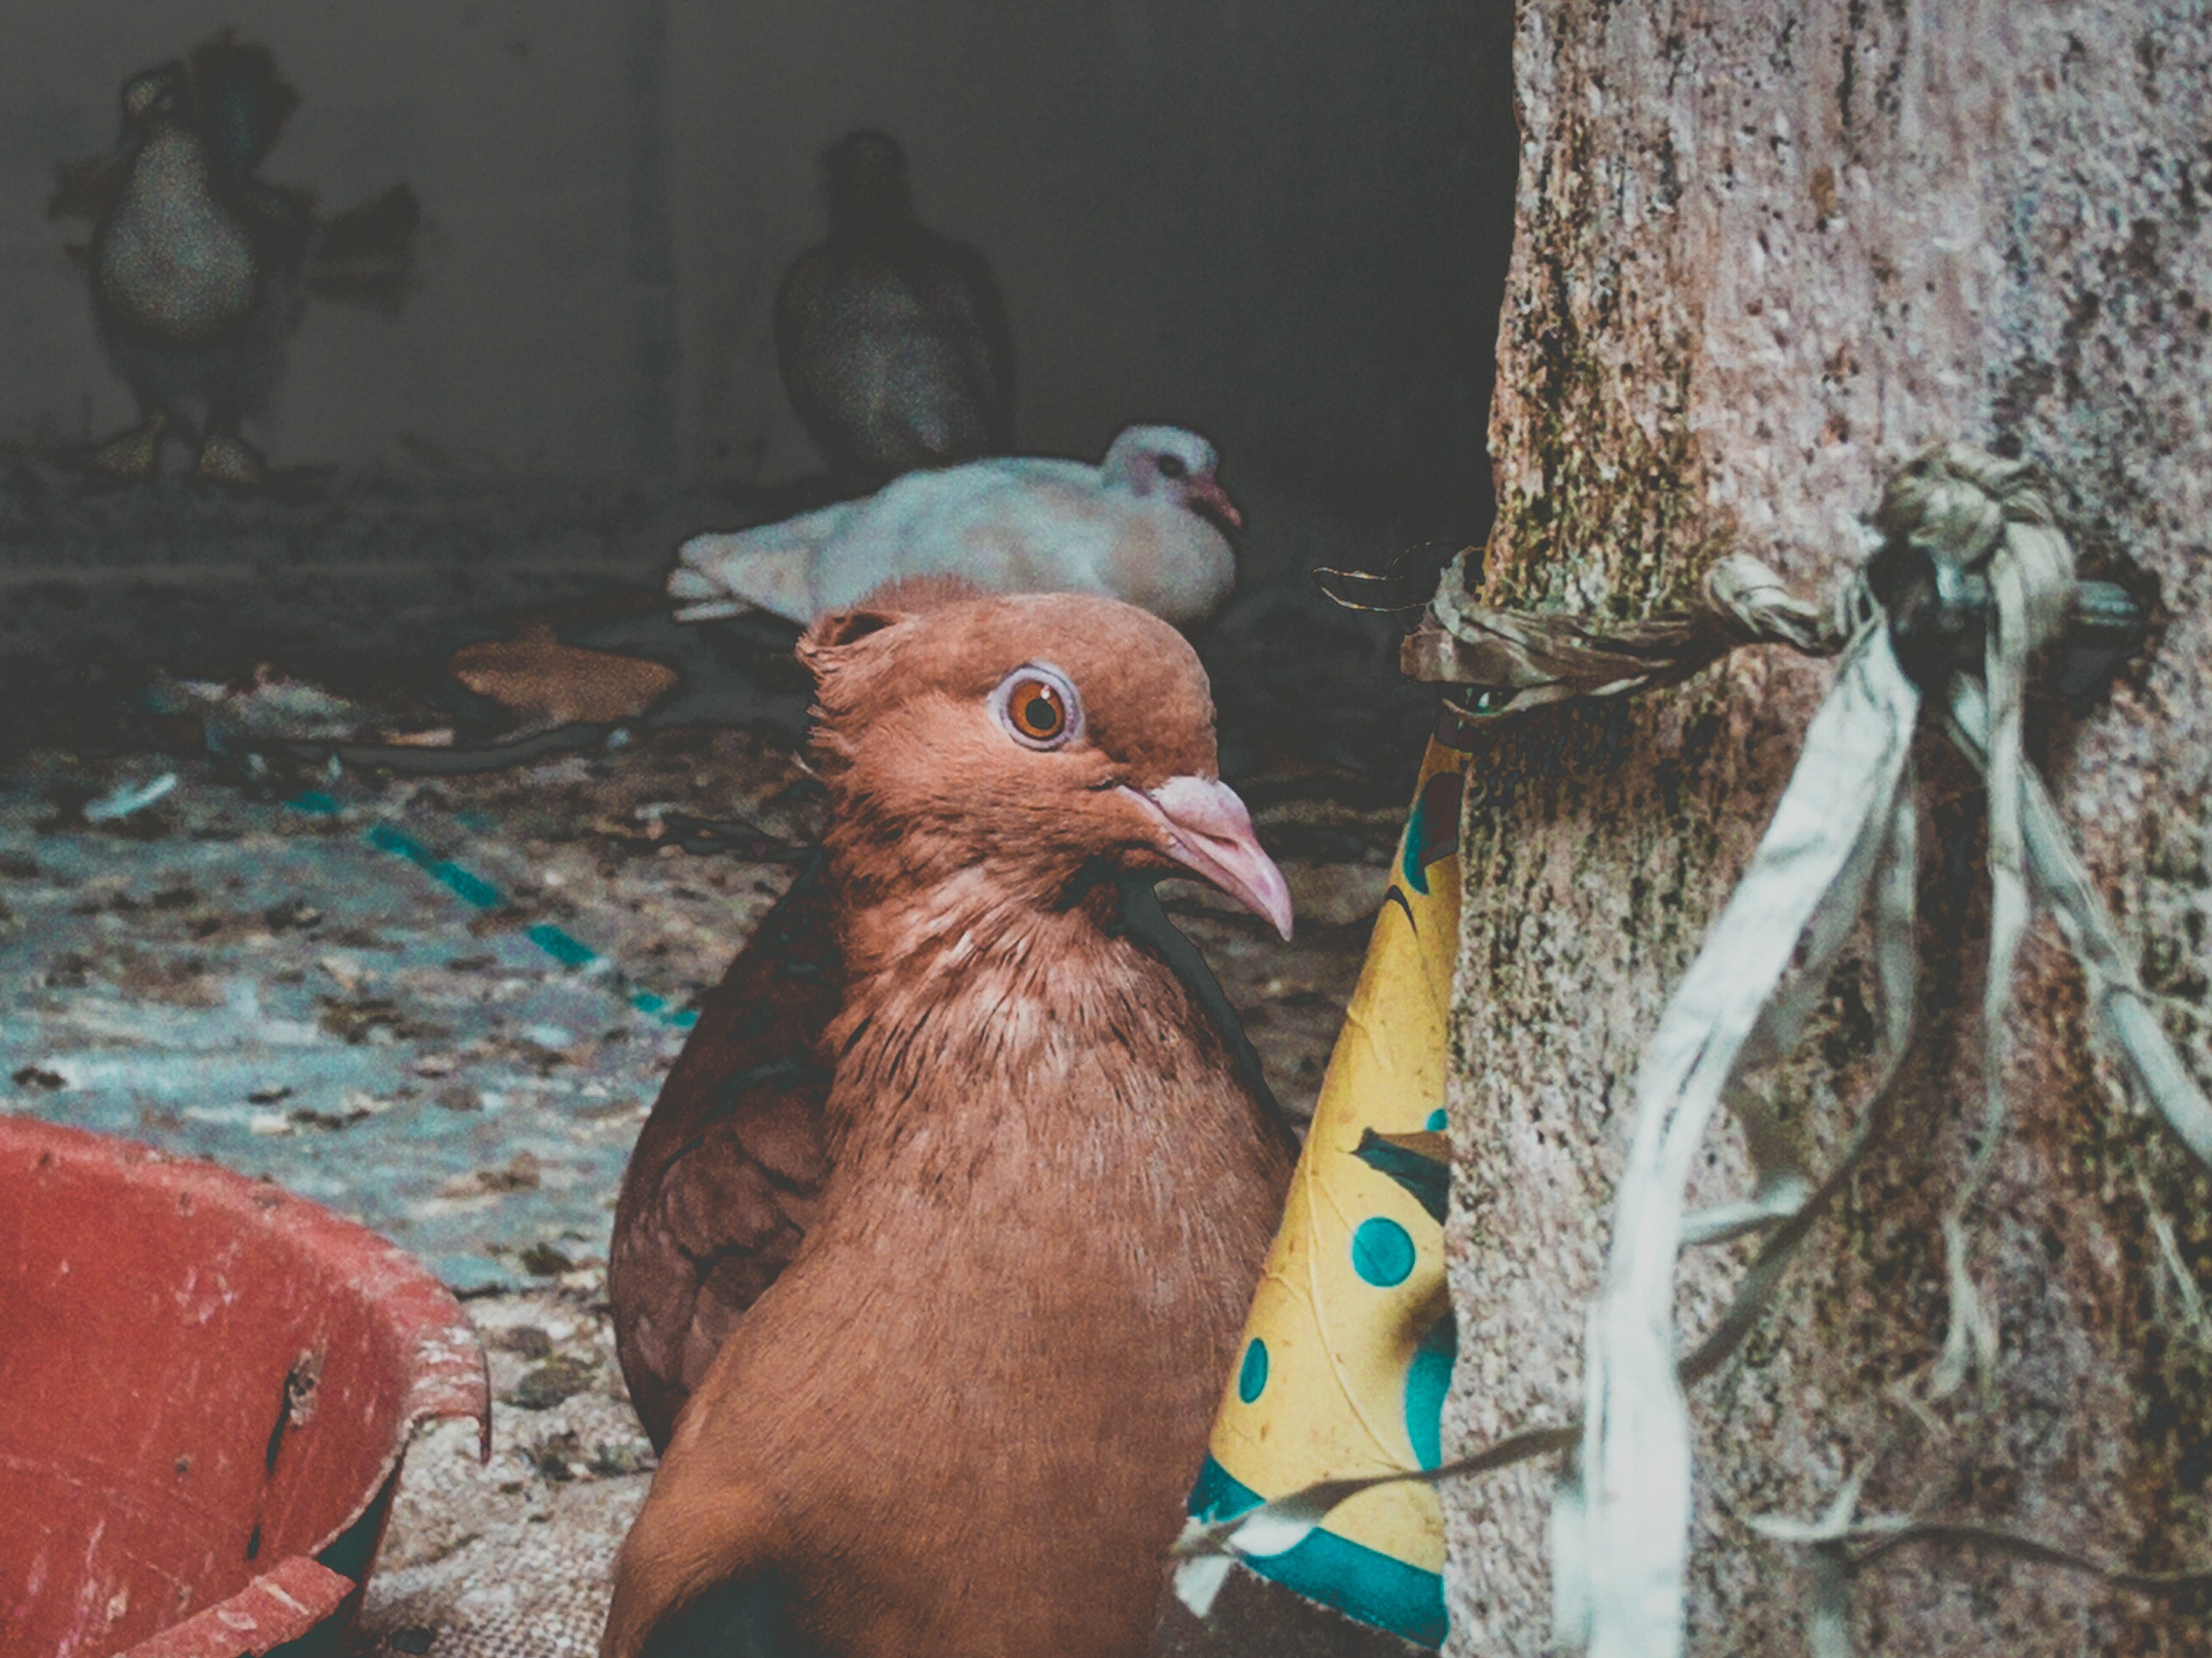
bird, beak, adaptation, organism, tree, pigeons and doves, fawn